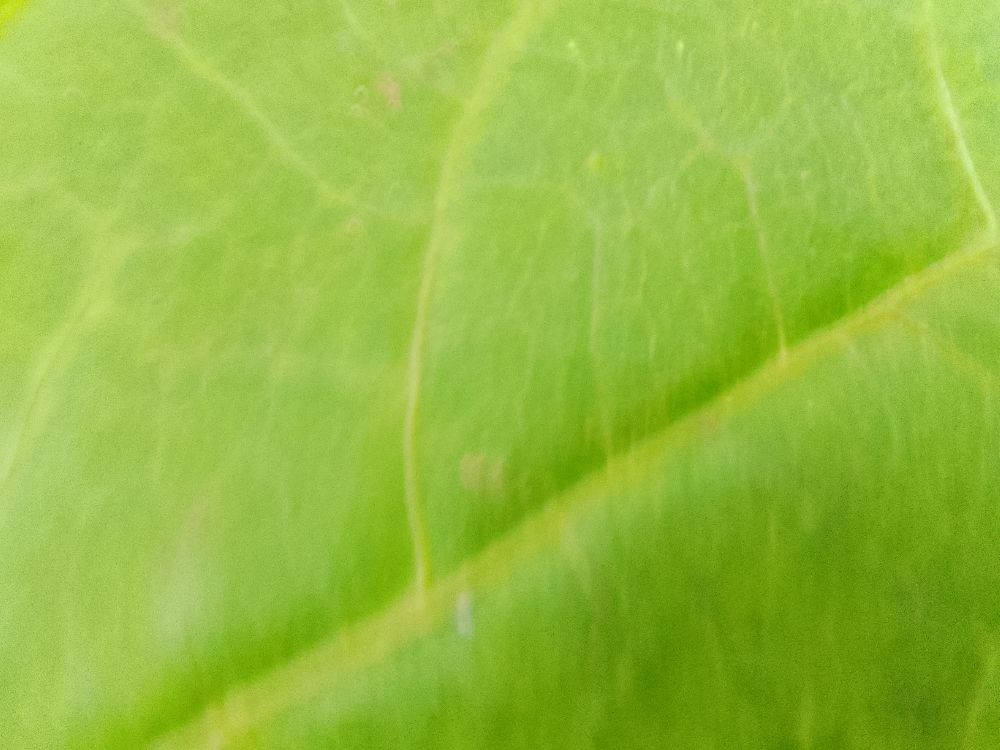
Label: healthy